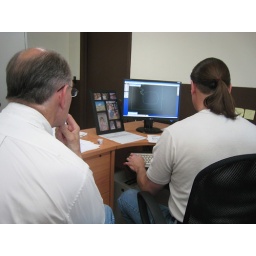
It is looking awesome. The water jet cuts through the stone like butter in a precise computer-controlled pattern.